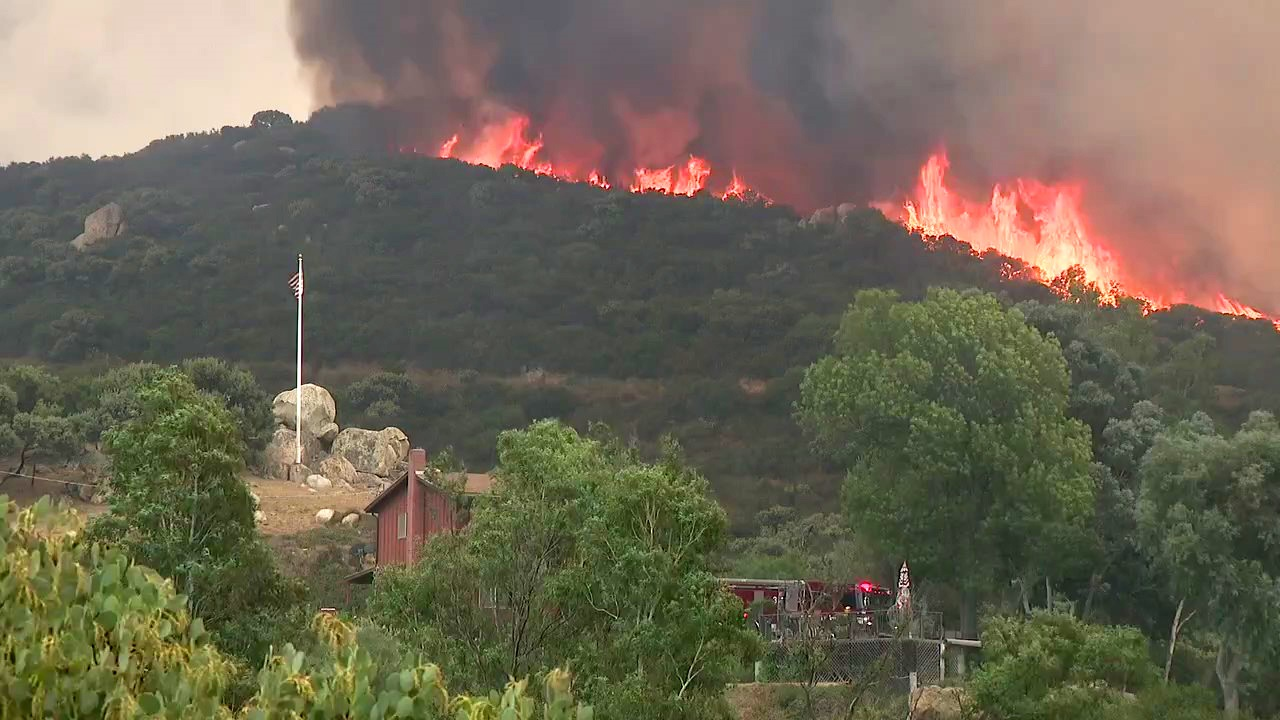
Fire: yes
Smoke: yes